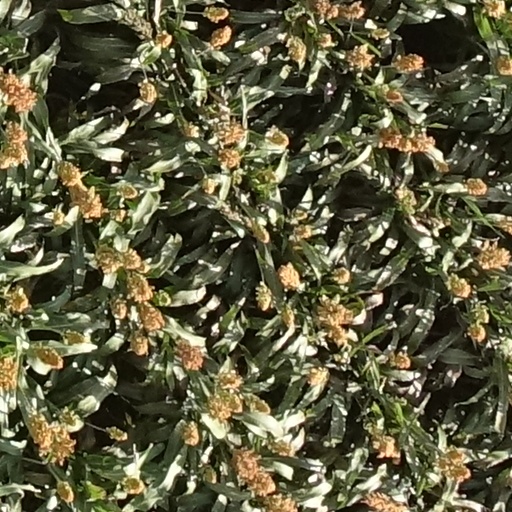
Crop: sorghum